Proto-Indo-European society

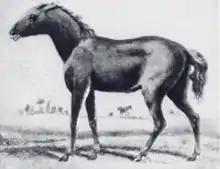
Tarpan horse (1841 drawing)

From the reconstructable lexicon, it is clear that Proto-Indo-Europeans were familiar with wheeled vehicles—certainly horse-drawn wagons ("*weǵʰnos")—as they knew the wheel ("*kʷekʷlóm"), the axle ("*h₂eḱs-"), the shaft ("*h₂/₃éih₁os"), and the yoke ("*yugóm"). Although wheels were most likely not invented by Proto-Indo-Europeans, the word "*kʷekʷlóm" is a native derivation of the root ("to turn") rather than a borrowing, suggesting short contacts with the people who introduced the concept to them.